A Thorn in the Bush

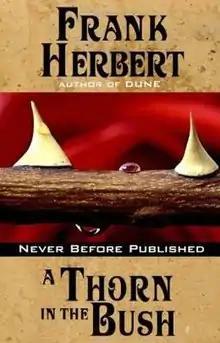
US first edition cover

A Thorn in the Bush is a thriller novel written by Frank Herbert and published posthumously in 2014.